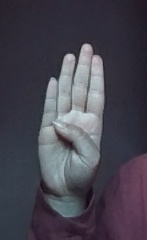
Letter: kaaf